Cave and Shadows

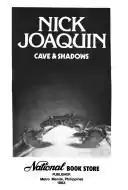
Book cover for Nick Joaquin's "Cave and Shadows".

Cave and Shadows is a 1983 whodunit and Martial Law era “metaphysical” thriller novel written by Philippine National Artist Nick Joaquin. The setting of the novel is during Ferdinand Marcos’s martial law in the Philippines, including the time in Manila when activism was alive and demonstrations were frequent before August 1972 (described as Joaquin’s “‘objective correlative’ to the Crisis of ’72”), before the declaration of martial rule. It is a detective fiction that also deals with and arcane and historical cults involving "beatas" or “beatified women” (a group of religious lay women who were "repressed by a male-dominated, colonial order") and strange events occurring inside unfamiliar caves in the Metro Manila area. Other themes include politics, love, family, friendship, reconciliation, and tyranny. One of two novels authored by Joaquin during his lifetime (written twenty-two years after Joaquin’s "The Woman Who Had Two Navels"), it is regarded as an important book to read for Philippine literature students. In this work, Joaquin interspersed historical facts and with fiction resulting to a mesh of “multi-layered meanings”. One of the main concept for the plot is the “routinary paganisation” by Filipinos of the Western-rooted religion known as Catholicism.